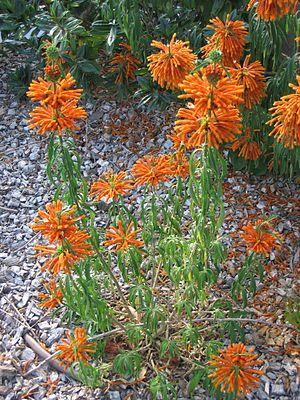
Queue de lion, Leonotis leonurus (famille des Lamiaceae). Port de Bormes-les-Mimosas - La Favière